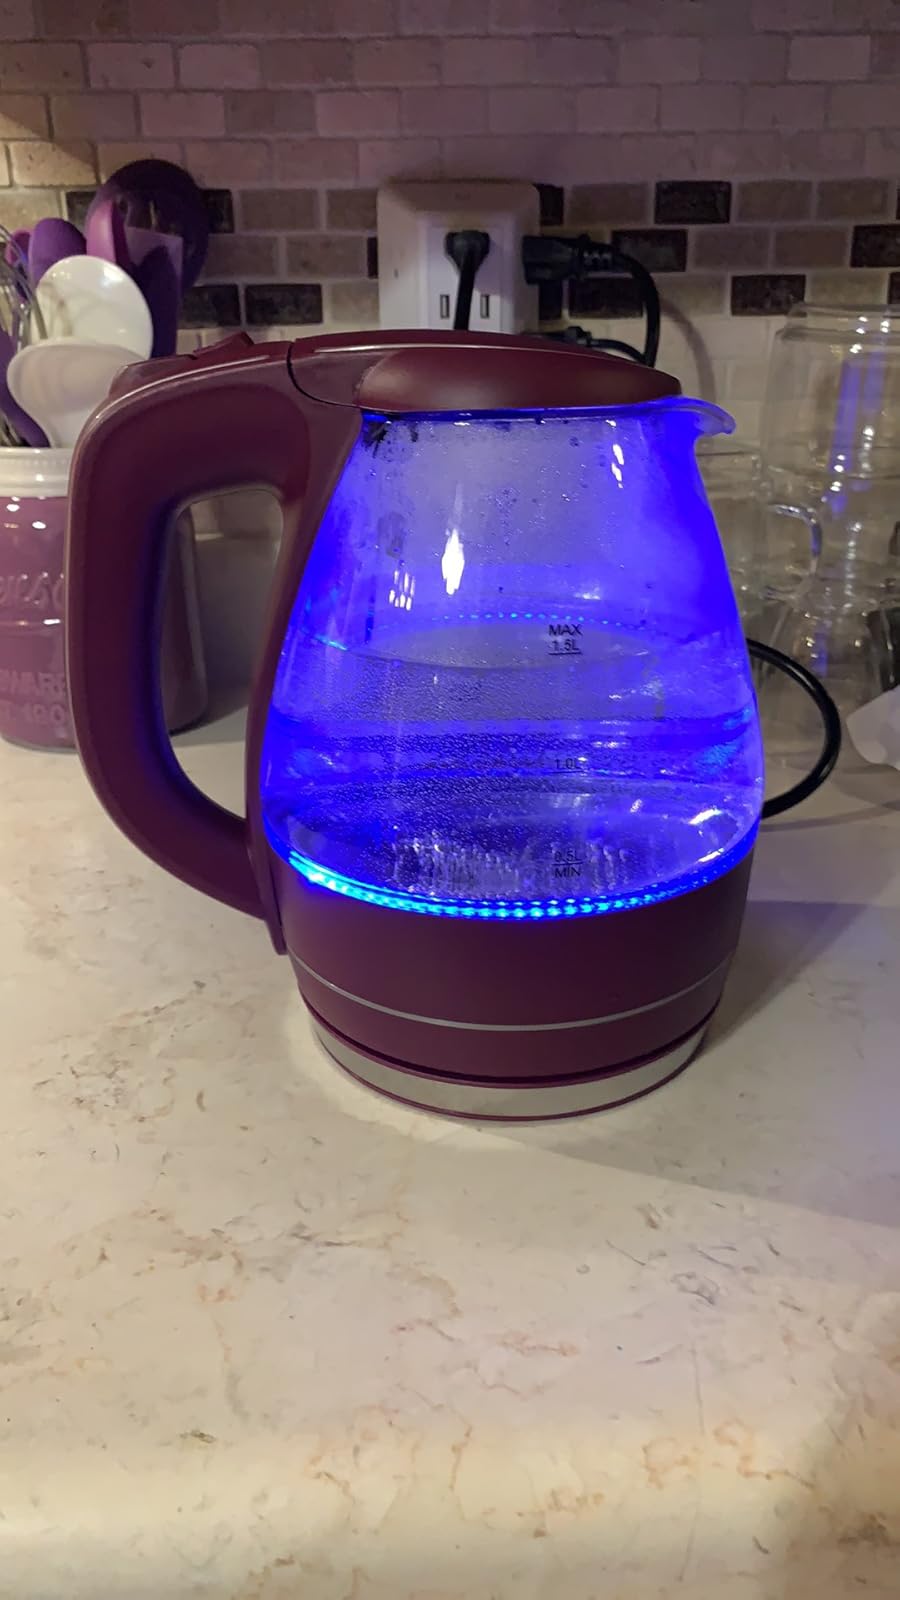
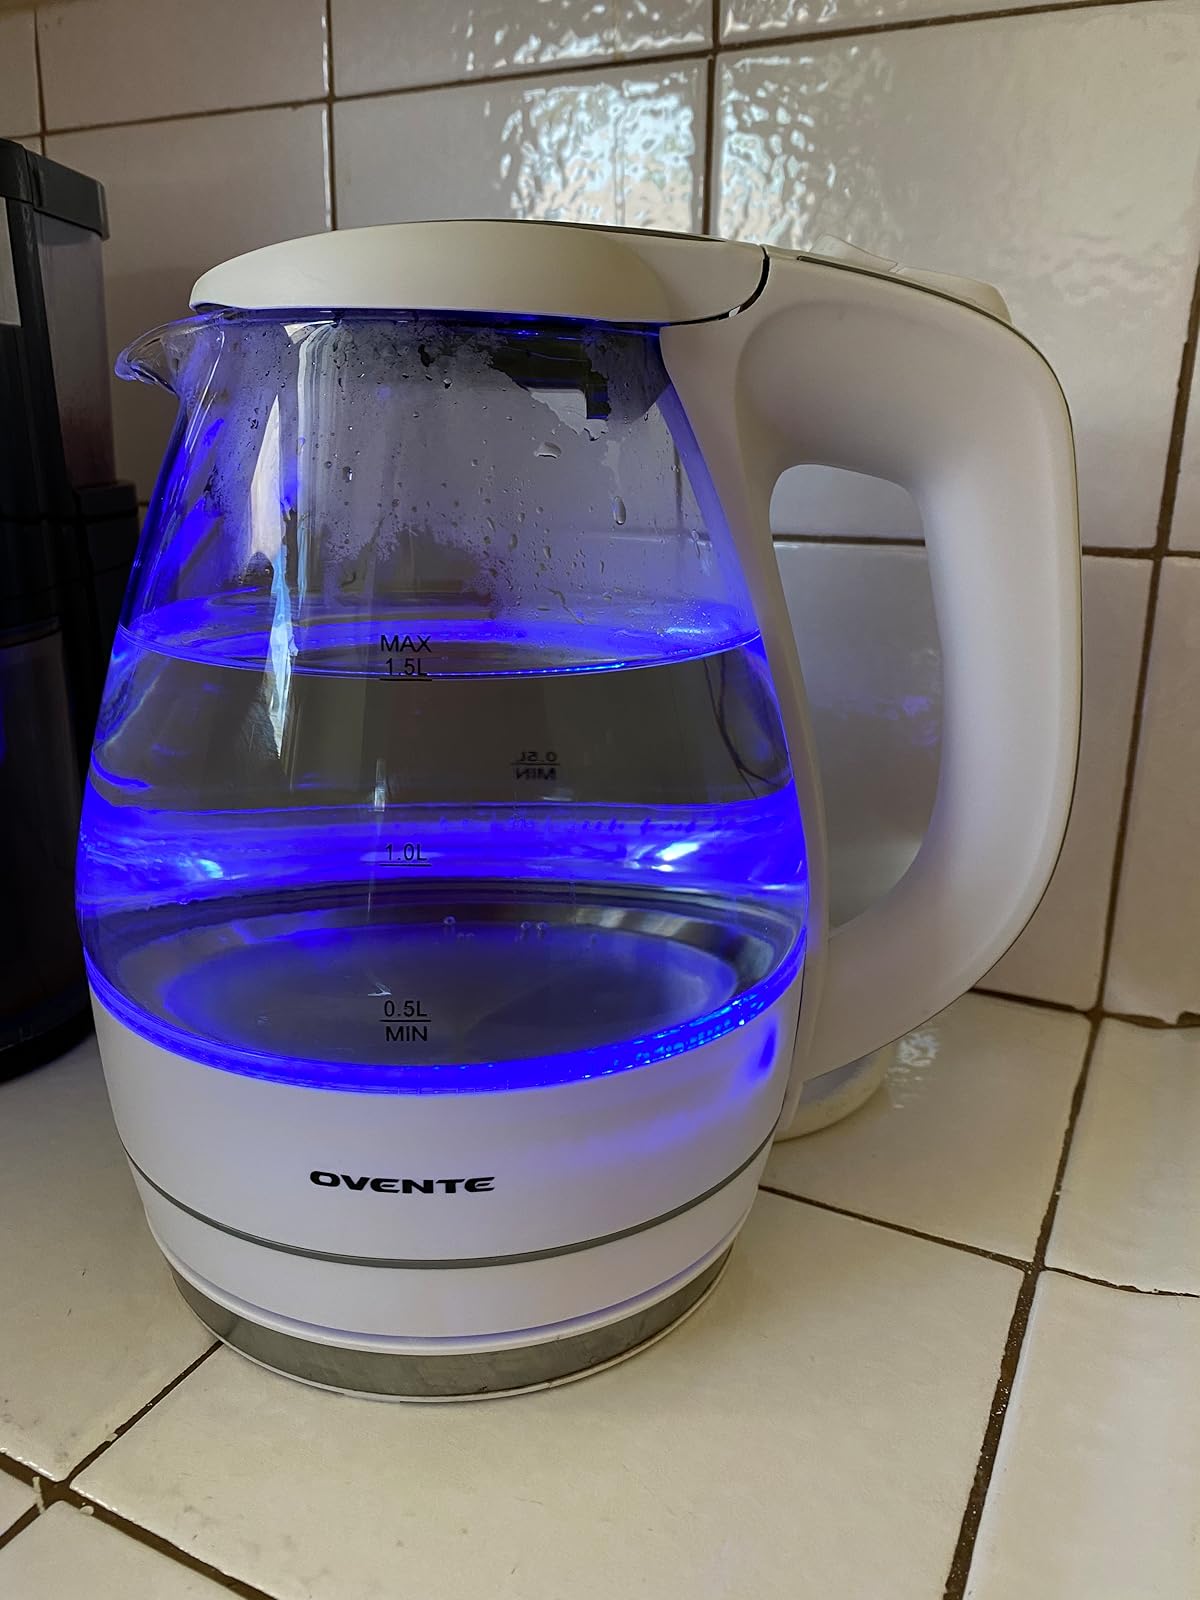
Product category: items_kettle
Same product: no